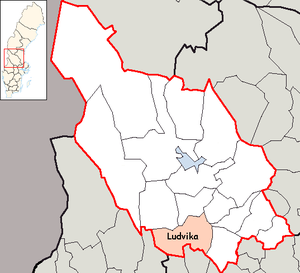
La commune de Ludvika est une commune du comté de Dalarna en Suède. 26 030 personnes y vivent. Son siège se trouve à Ludvika.